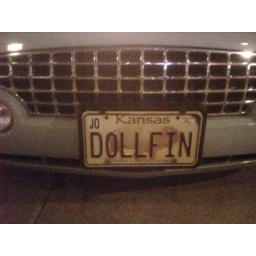
a dive bar in kansas has a mint green thunderbird parked in front of it. this is the license plate.